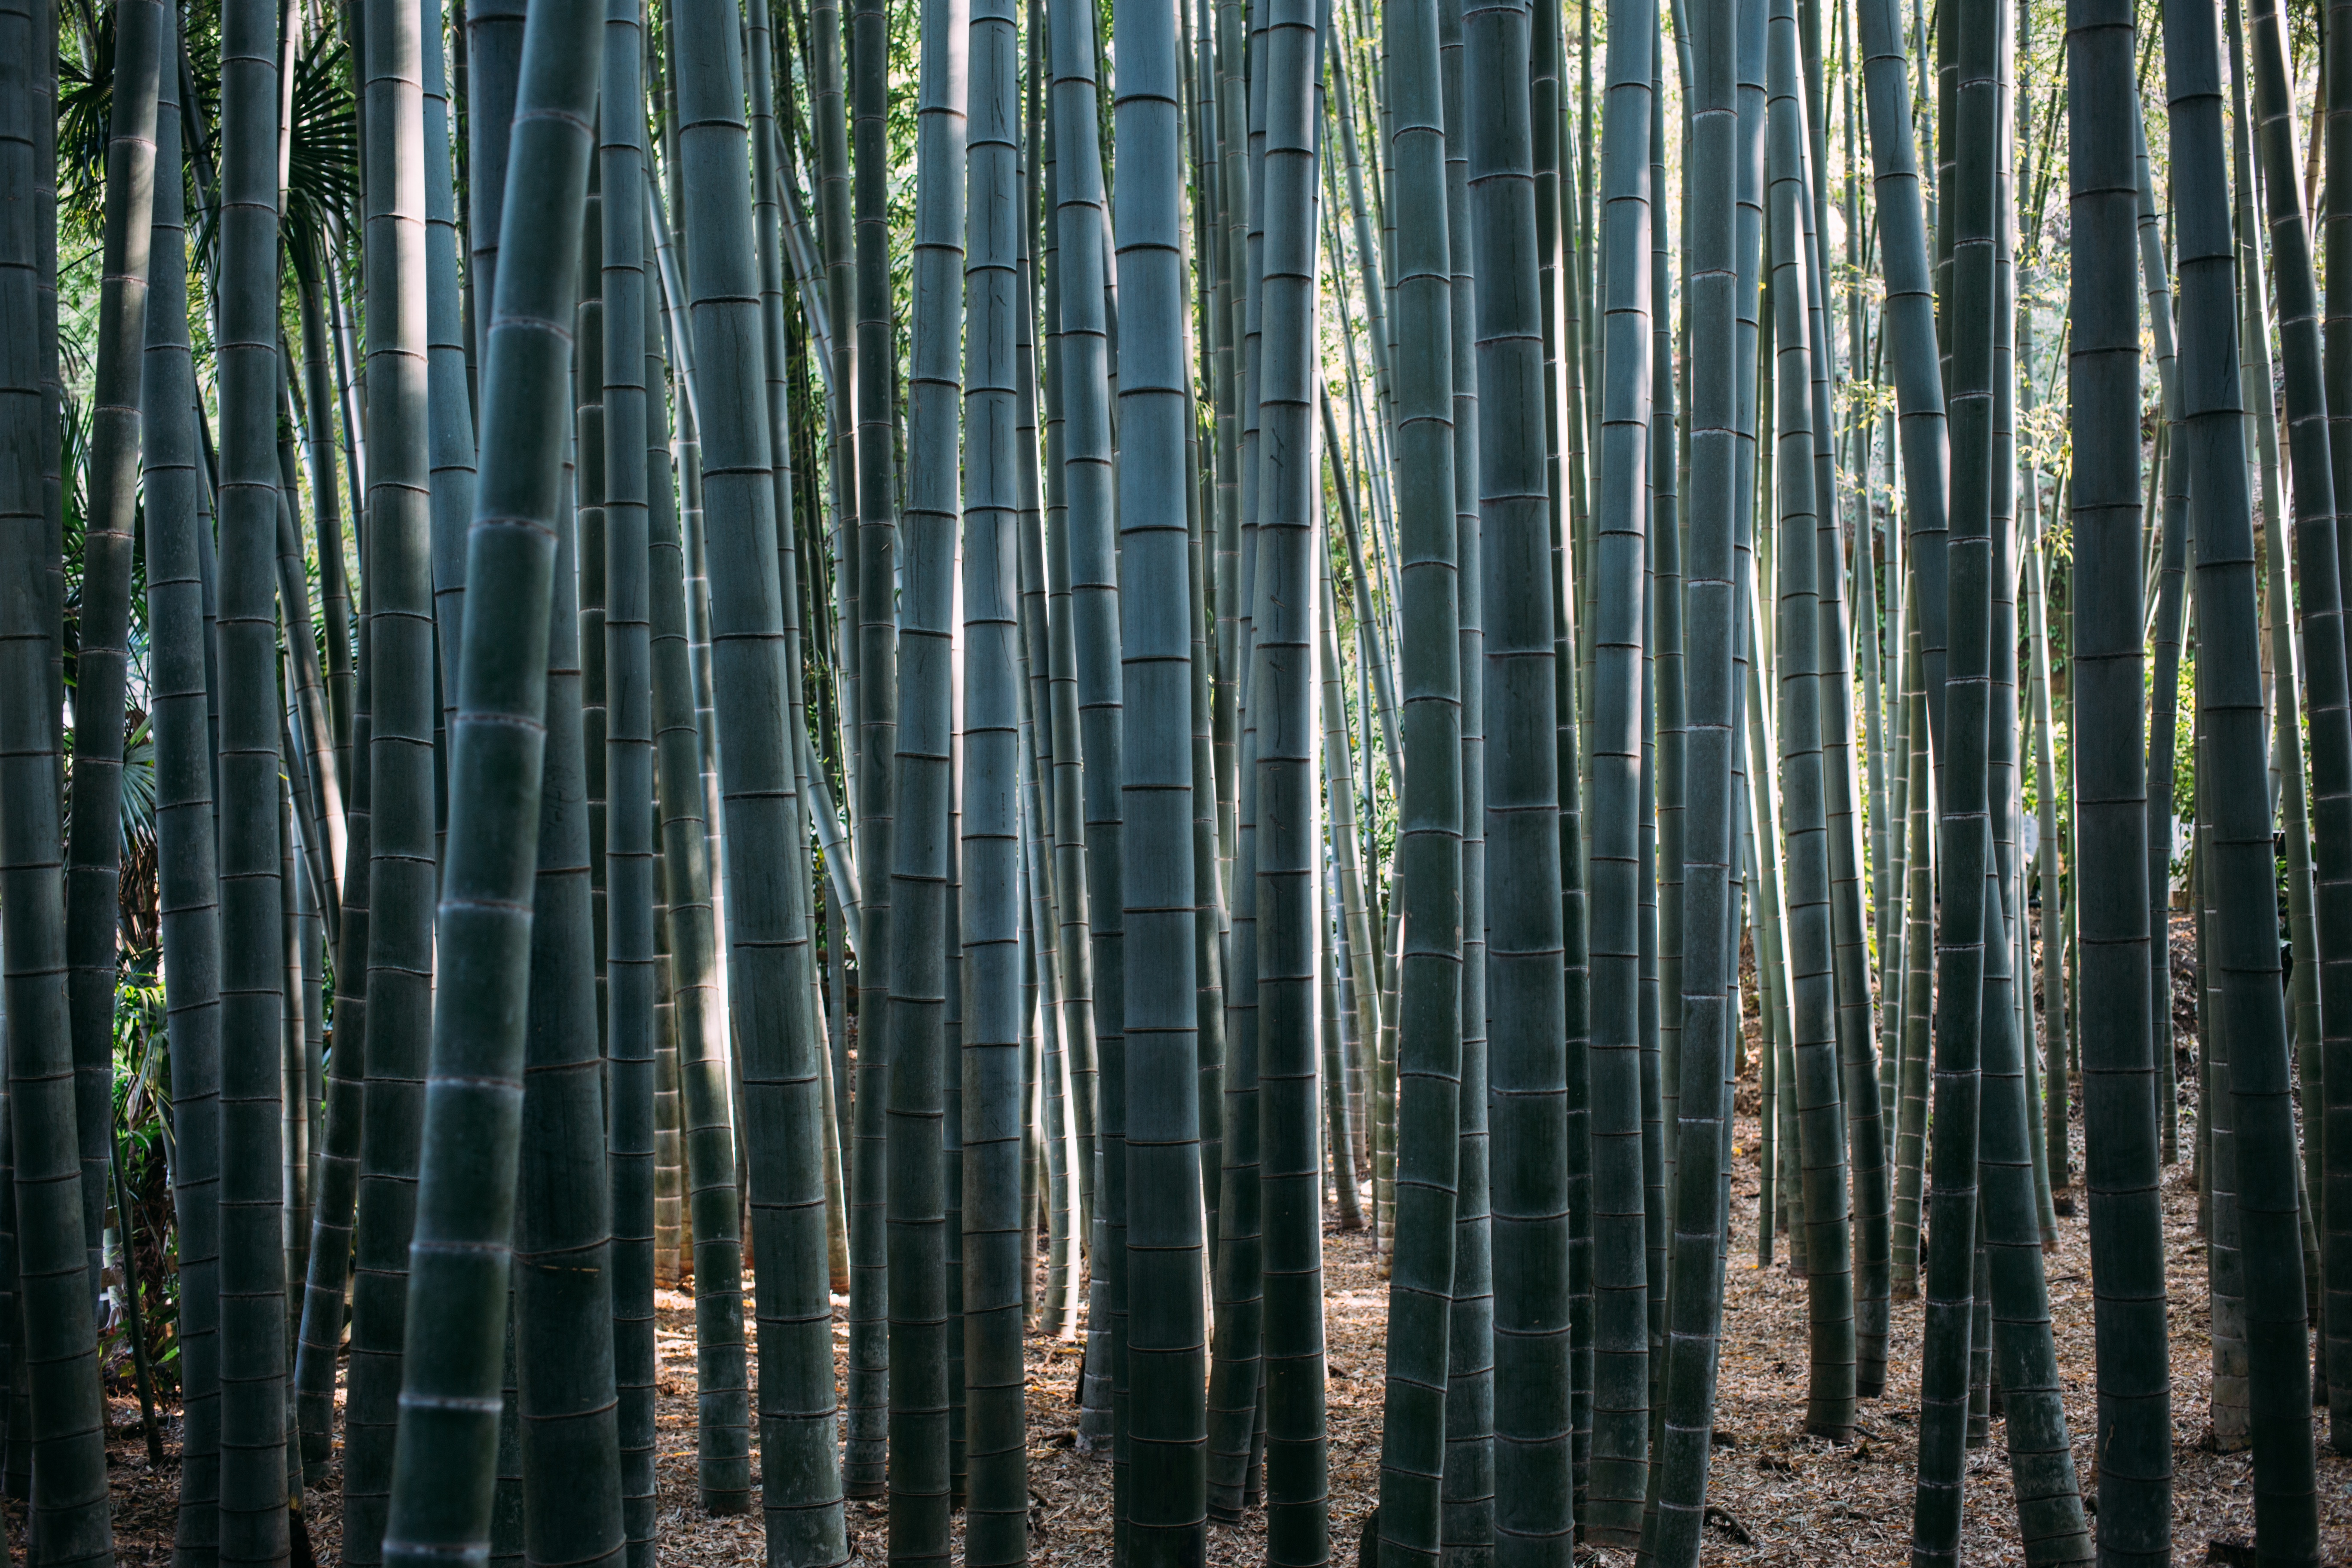
tree, forest, branch, plant, wood, sunlight, trunk, habitat, bamboo, ecosystem, biome, natural environment, atmospheric phenomenon, plant stem, woody plant, arecales